Joseph Jenckes Jr.

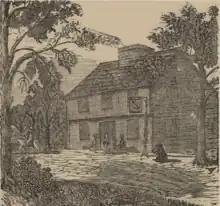
Old Anchor Tavern in Lynn, Massachusetts

Sometime before 1660, after working with his father at the Saugus Iron Works, Jenckes moved to Concord to work at an iron smelting operation. When he returned to Lynn it was alleged that he made treasonous remarks in the Anchor Tavern against King Charles II of England who was to be crowned on April 23, 1661. Jenckes was arrested and imprisoned. During his hearing on April 1, 1661, he was accused by Nicholas Pinion of saying that "if he hade the King heir, he wold cutte off his head and make a football of it" and by Thomas Tower of saying "I should rather that his head were as his father's rather than he should come to England to set up popery there," an allusion to the 1649 beheading of Charles I. After seven weeks in prison, on May 22, 1661, the General Court of Massachusetts Bay Colony ruled in Jenckes's favor, citing his subsequent statement supporting the king. The charges were dropped and he was released. The decision was recorded as follows: